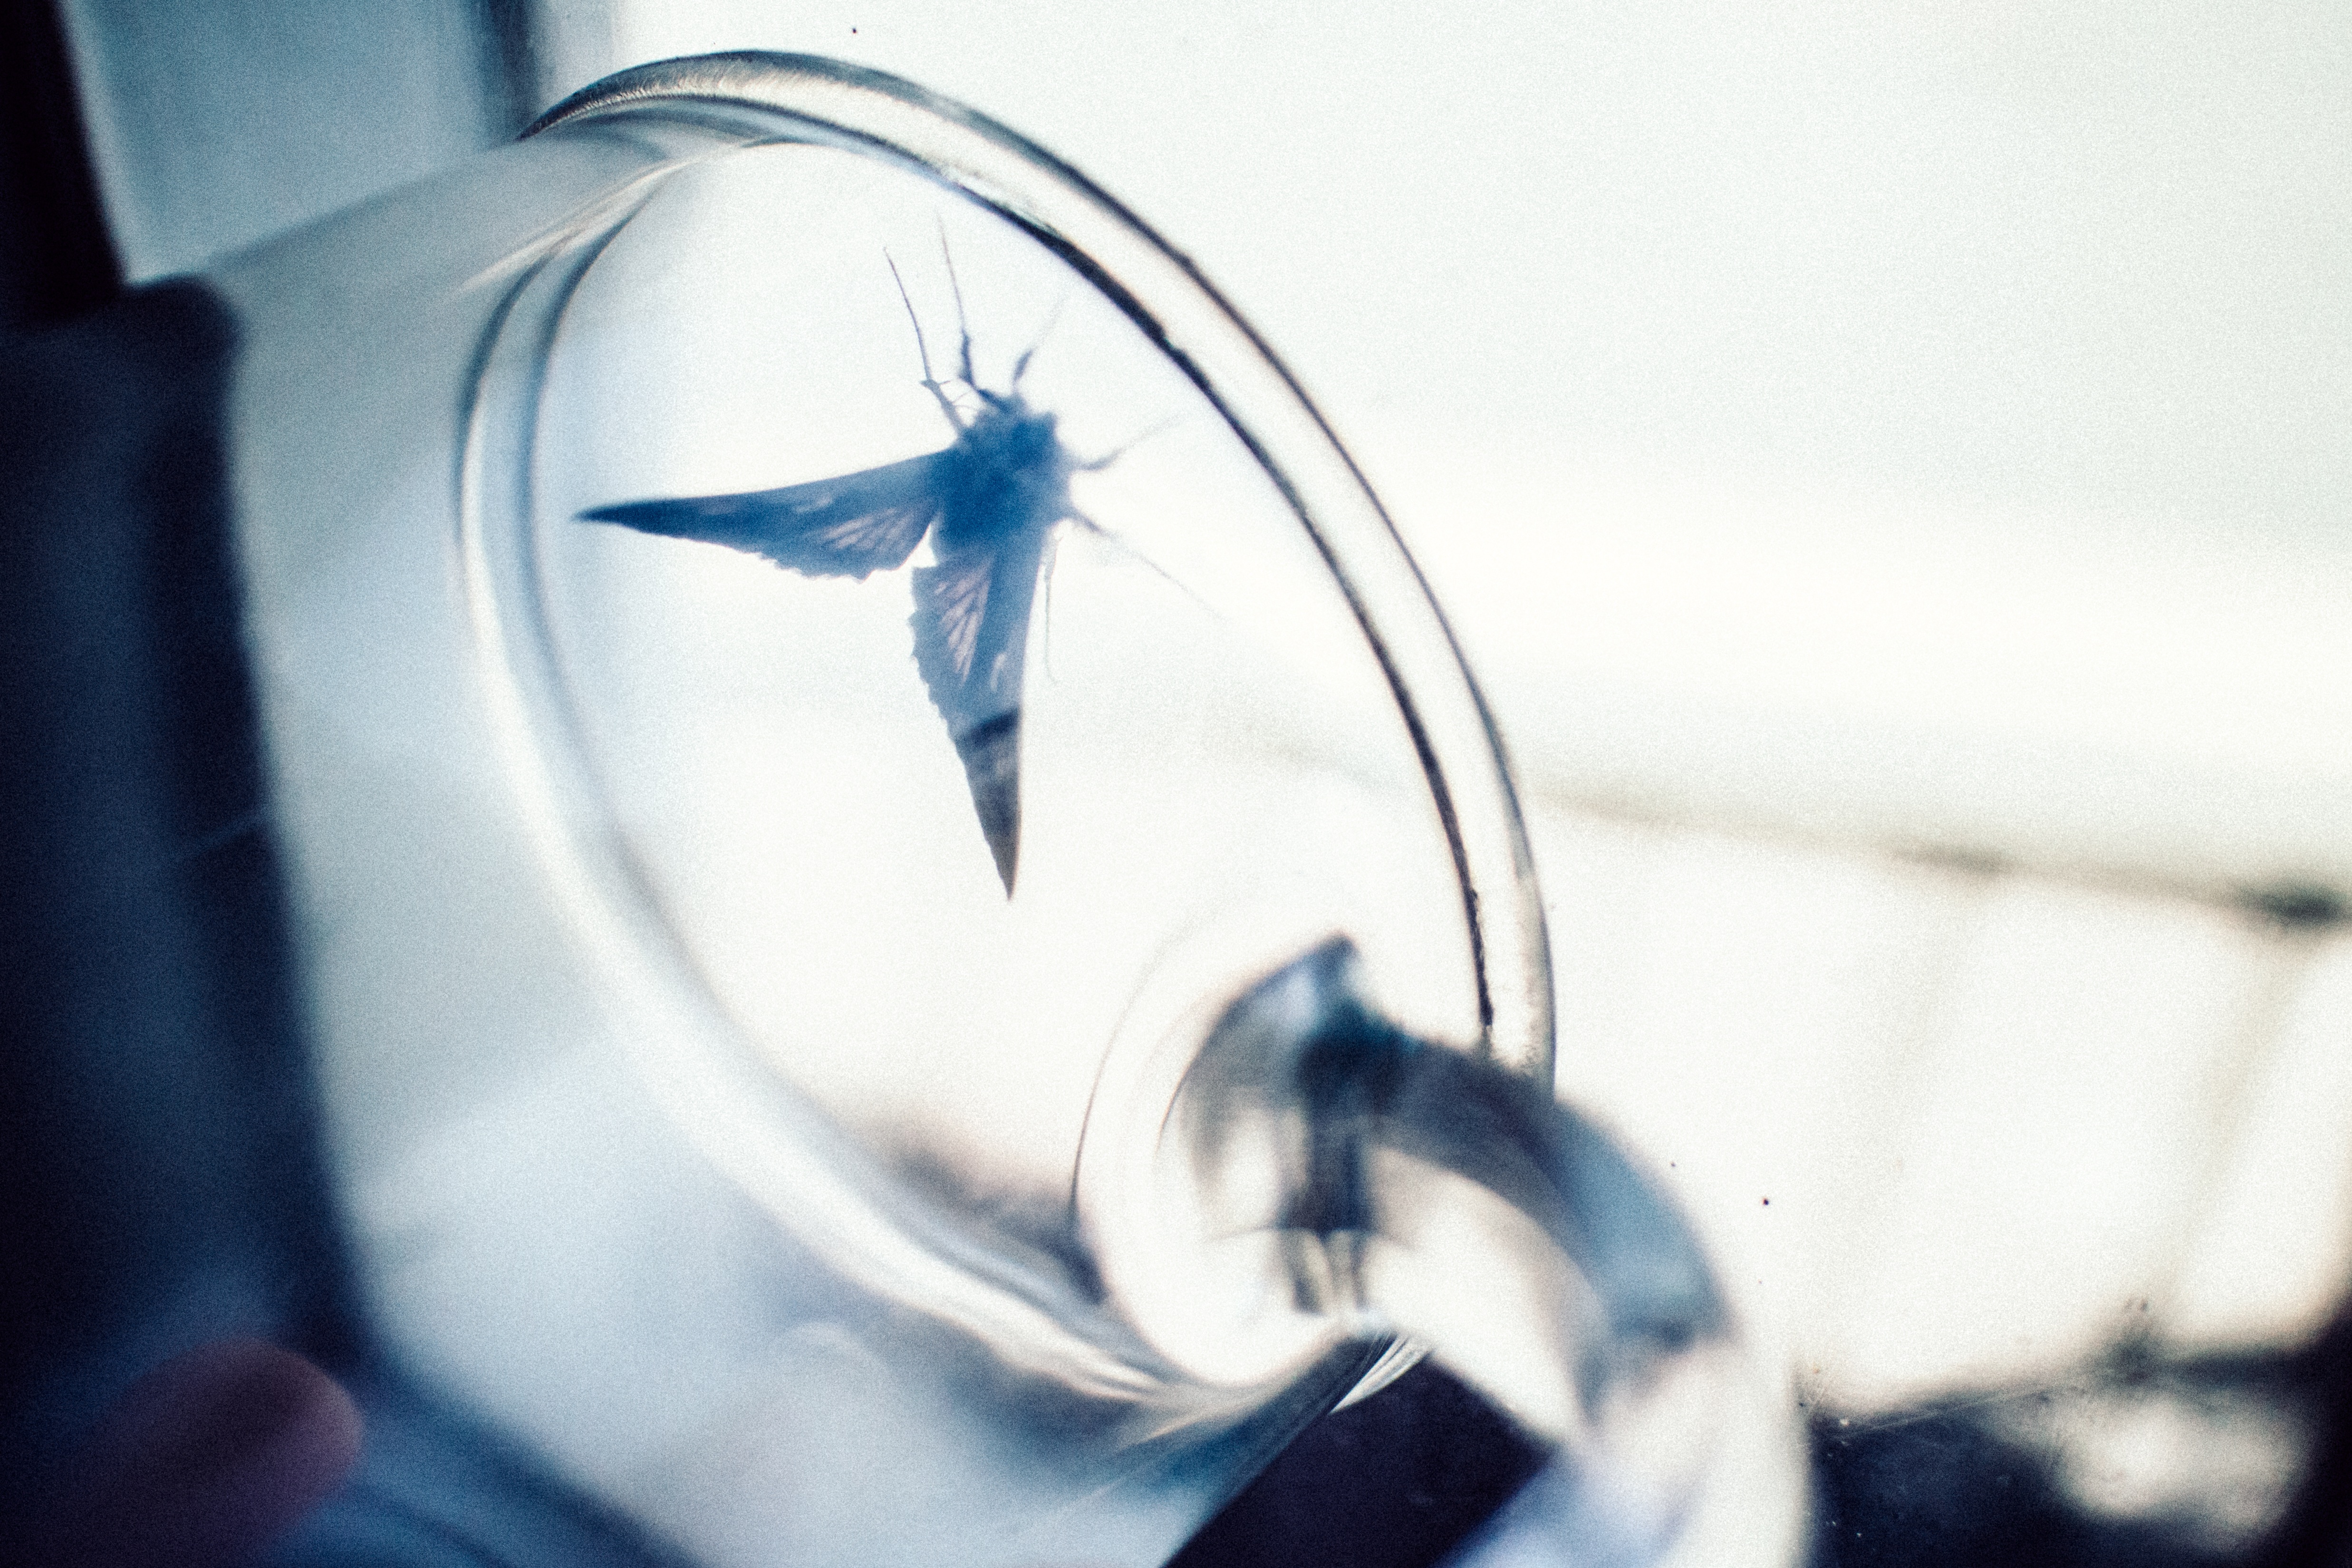
hand, water, light, white, glass, blue, close up, organ, macro photography